Edgar Anderson

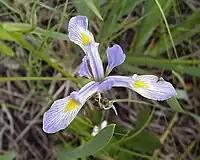
"Iris versicolor"

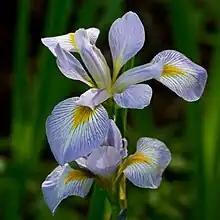
"Iris virginica"

Anderson accepted a position as a geneticist at the Missouri Botanical Garden in 1922. He was appointed assistant professor of botany at Washington University in St. Louis. His research was focused on developing techniques to quantify geographic variation in "Iris versicolor". Anderson determined the existence of a second species, "Iris virginica".